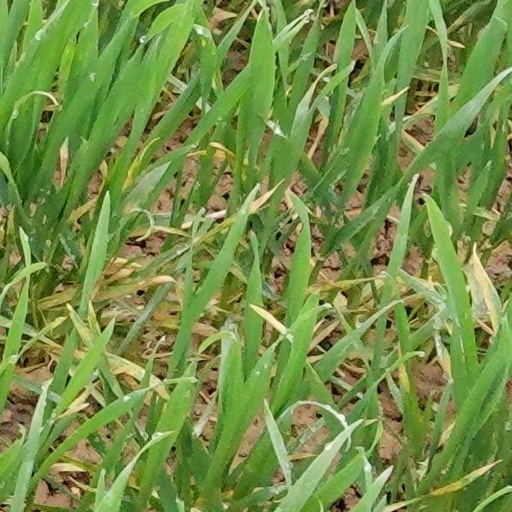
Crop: wheat